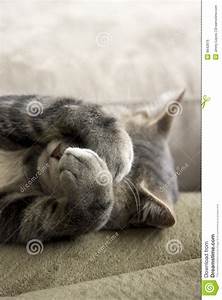
Label: cat